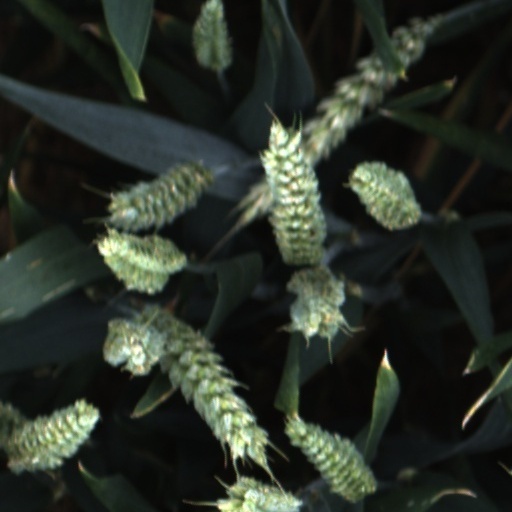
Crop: wheat